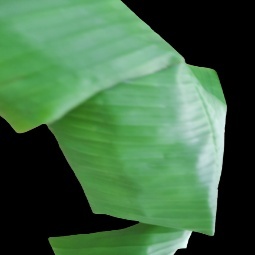
Label: Calcium